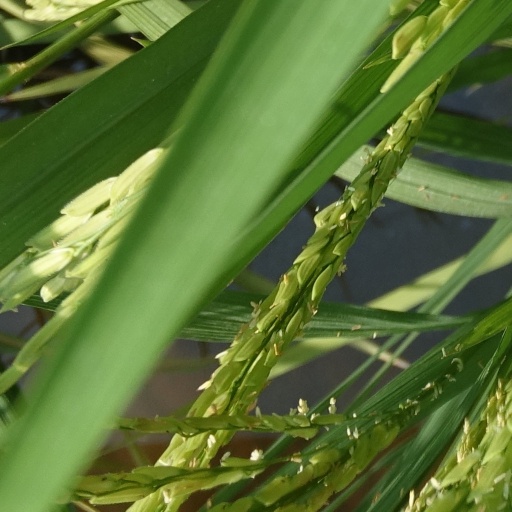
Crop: rice